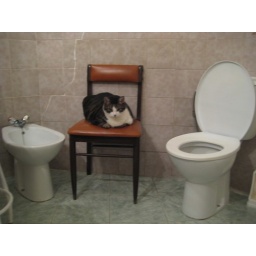
Granada - the cat in residence in the pension bathroom